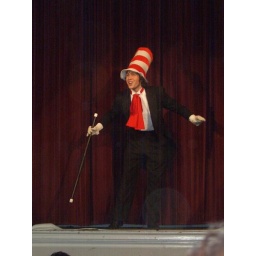
the cat in the hat